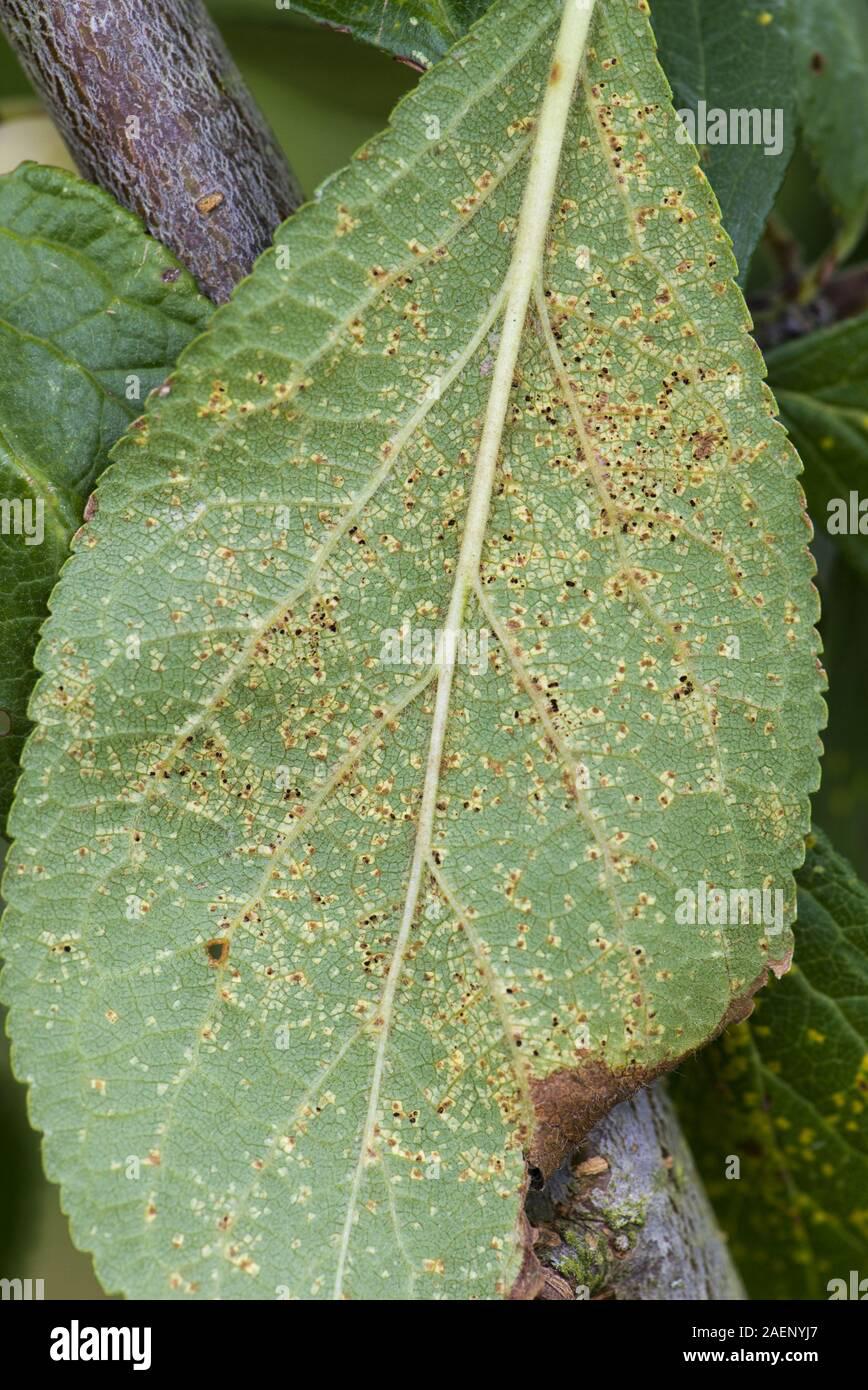
Plant: Plum
Disease: plum rust